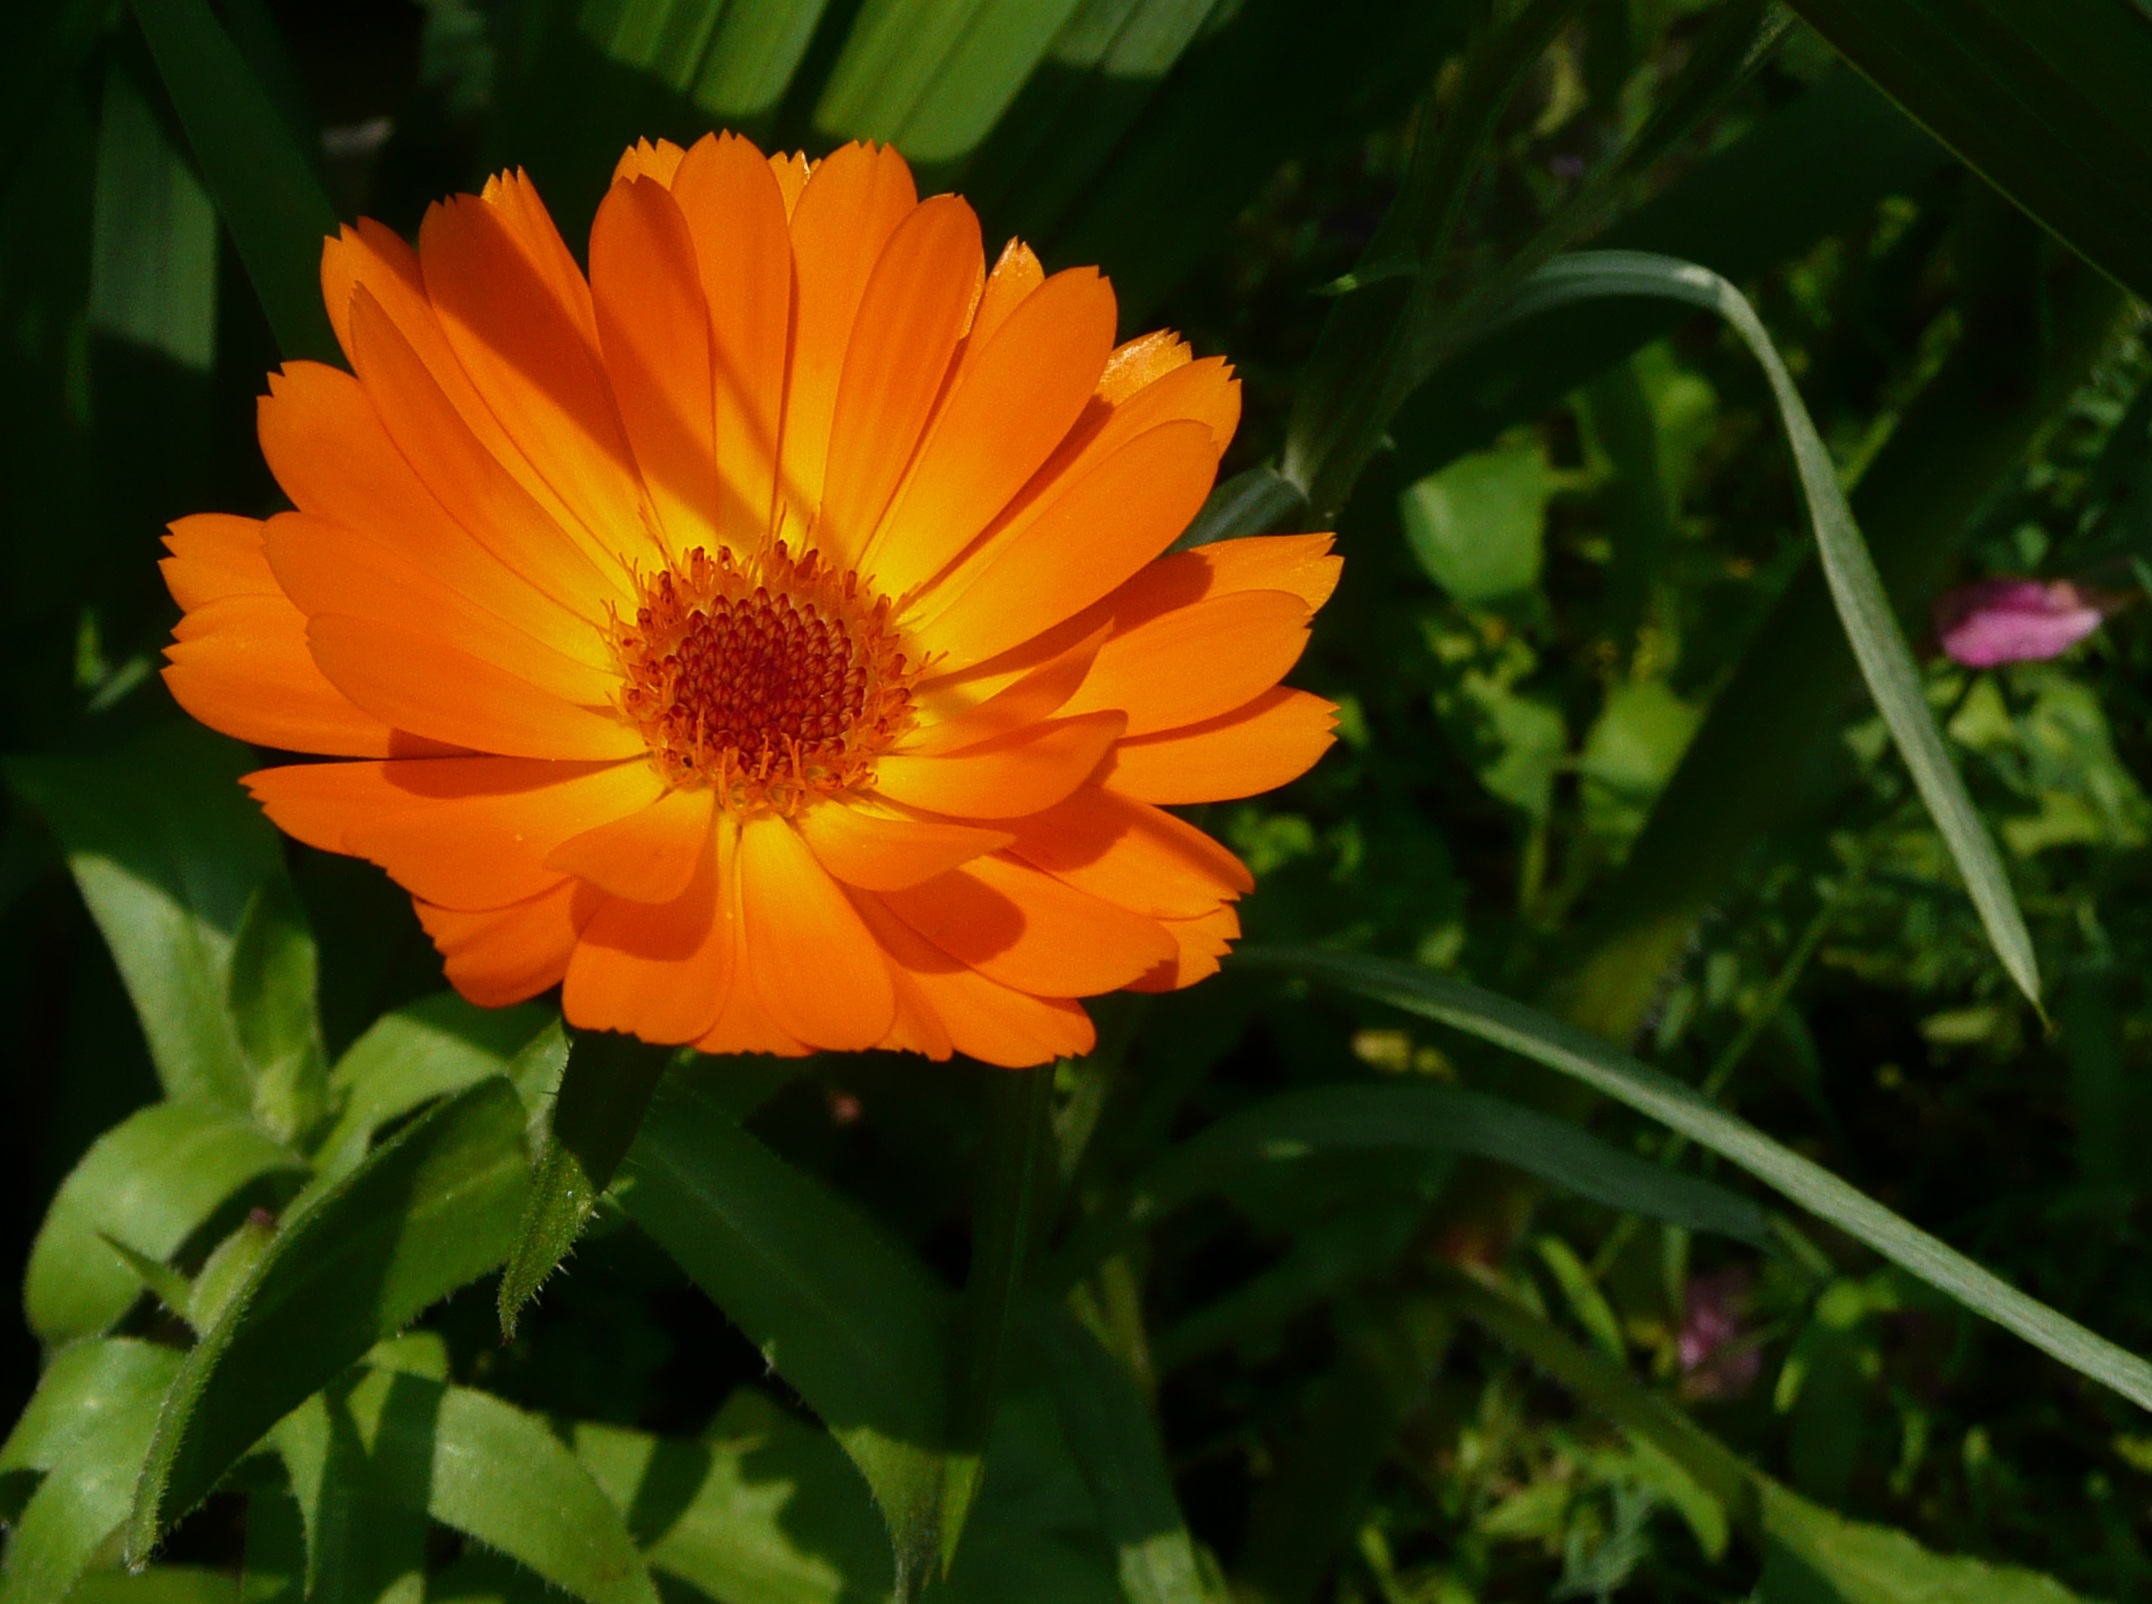
nature, plant, field, meadow, flower, petal, herb, botany, yellow, flora, wildflower, flowers, marigold, macro photography, orange flower, flowering plant, daisy family, calendula, calendula officinalis, annual plant, plant stem, land plant